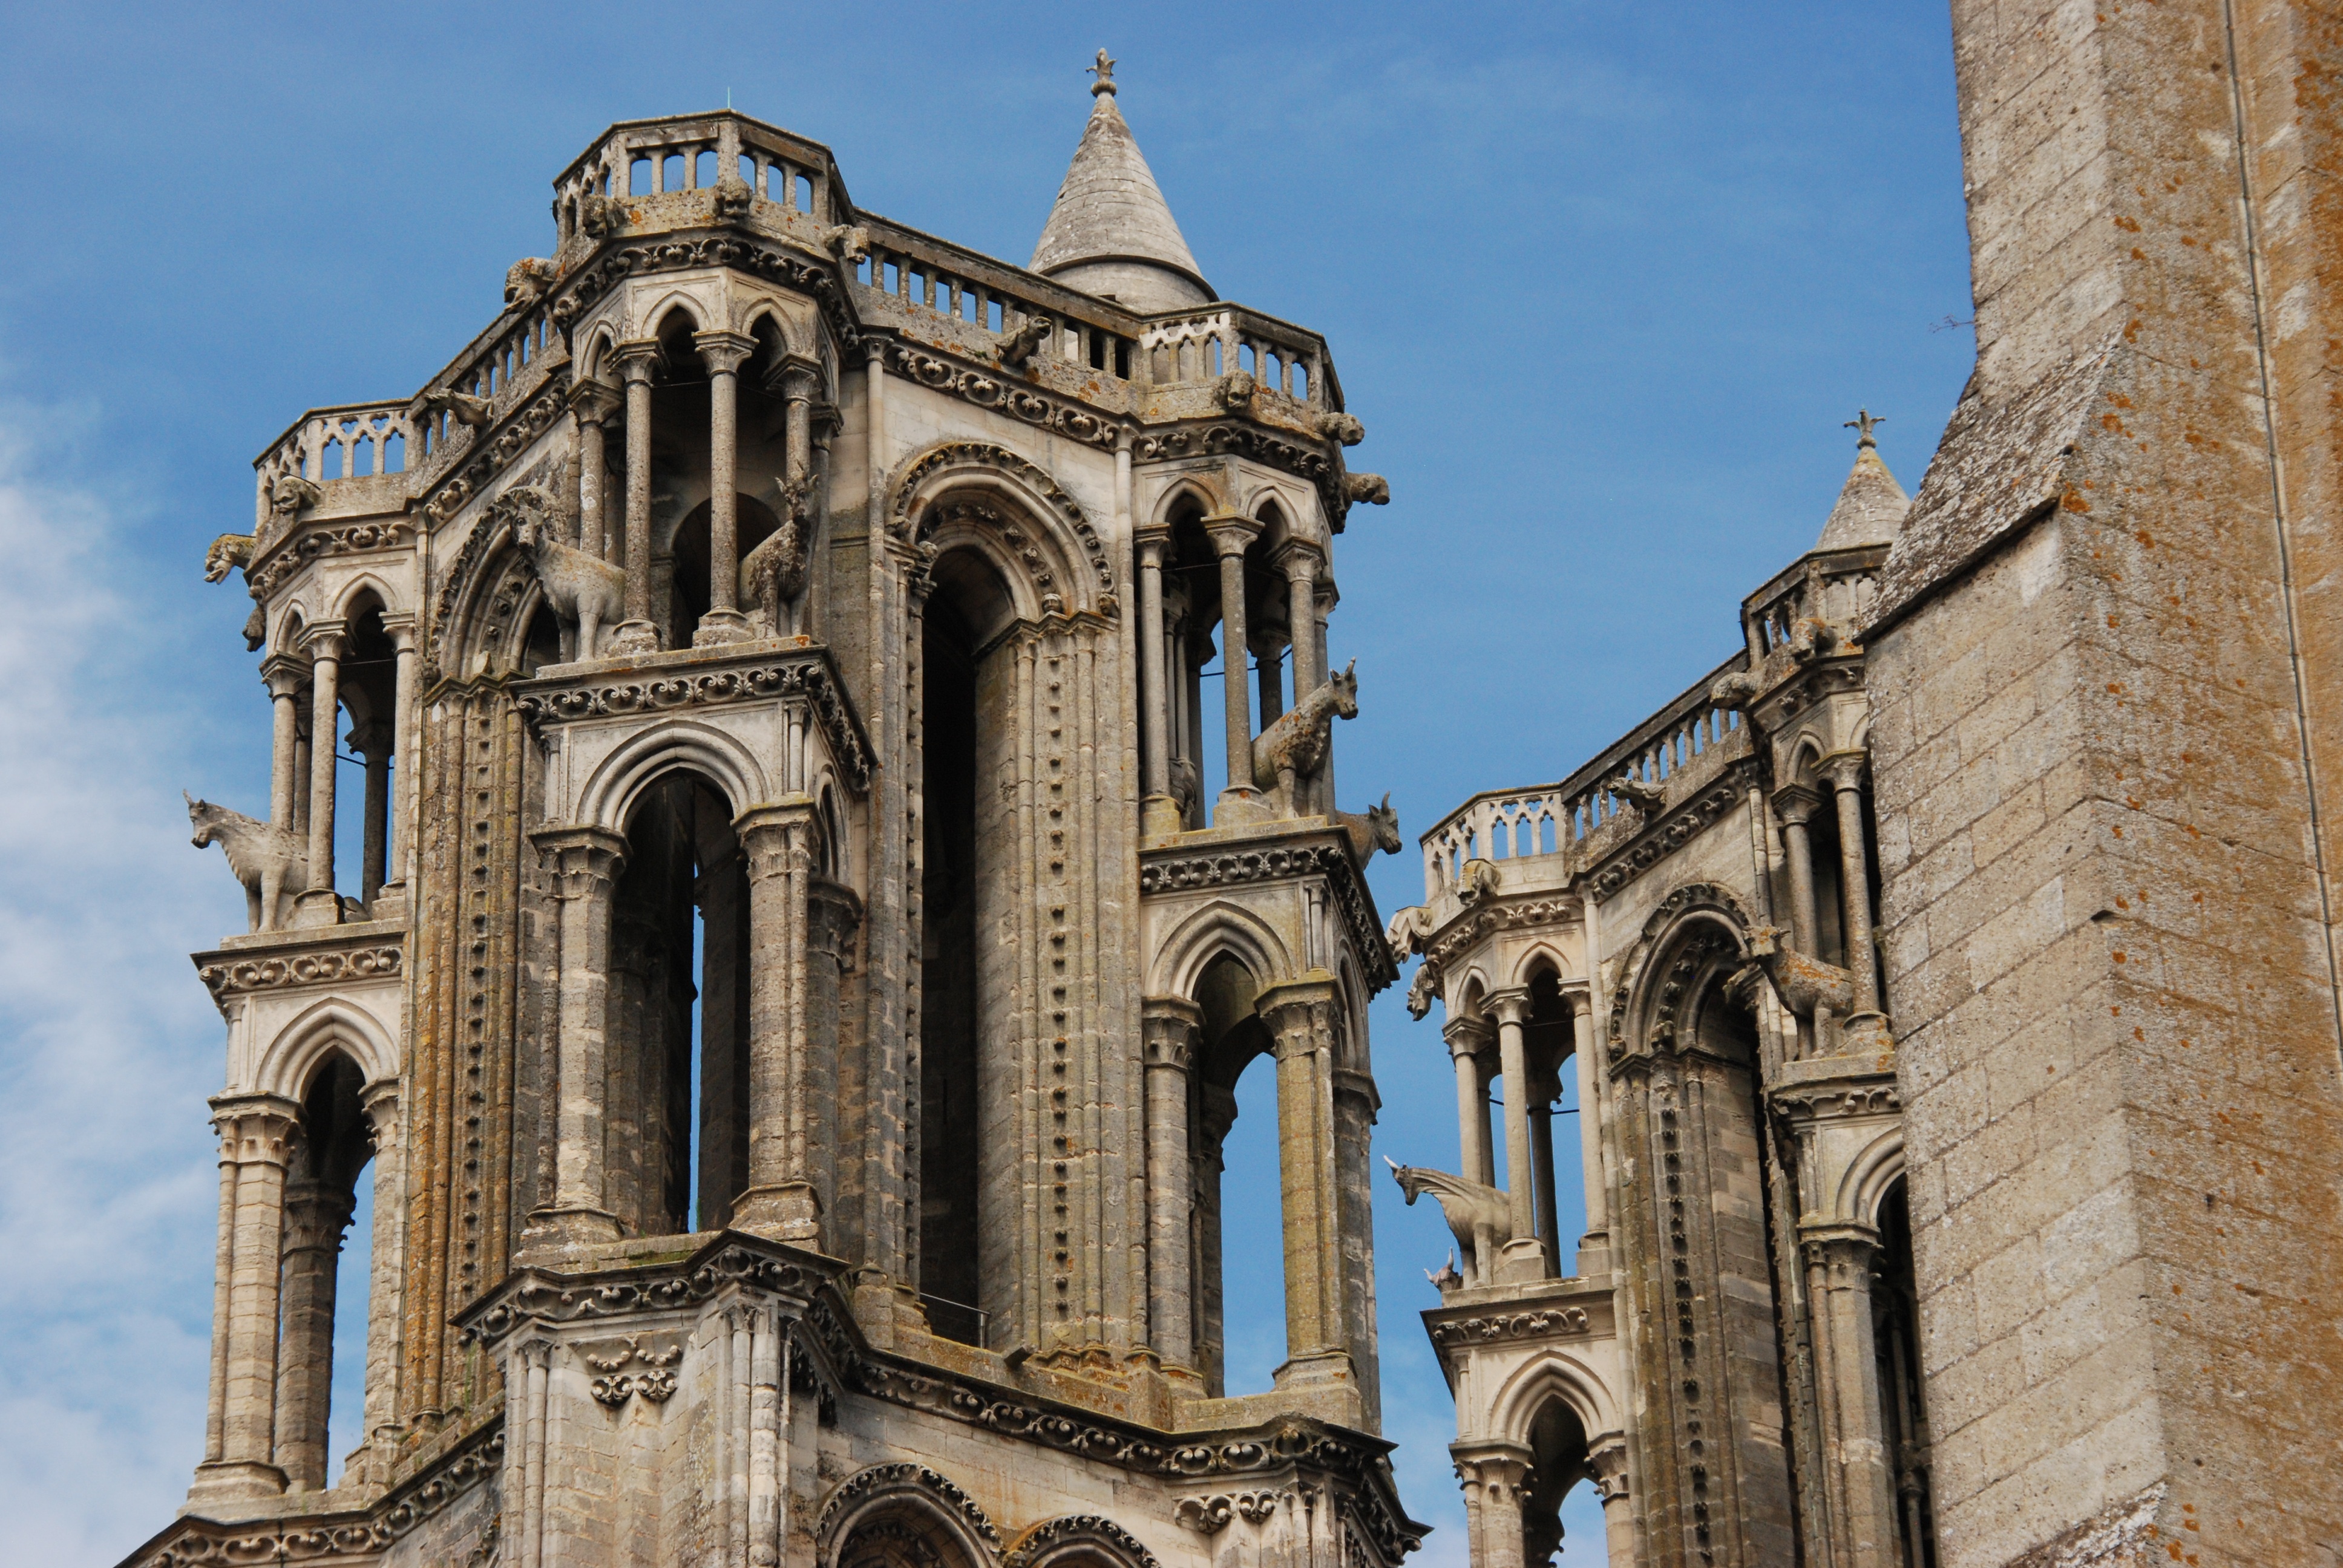
architecture, building, stone, france, tower, landmark, facade, church, cathedral, chapel, historic, gothic, place of worship, bell tower, monastery, synagogue, basilica, middle ages, gothic architecture, ancient history, byzantine architecture, laon cathedral